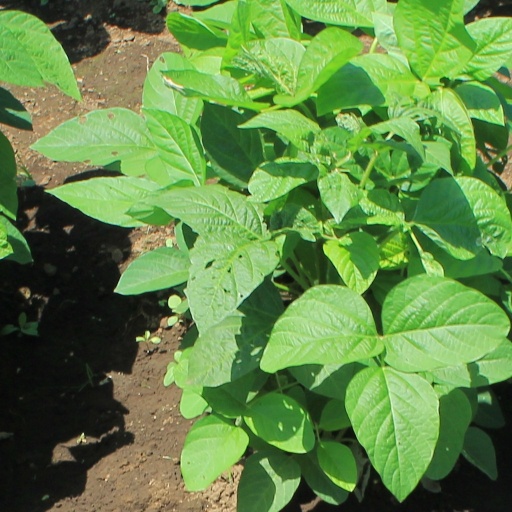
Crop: soybean